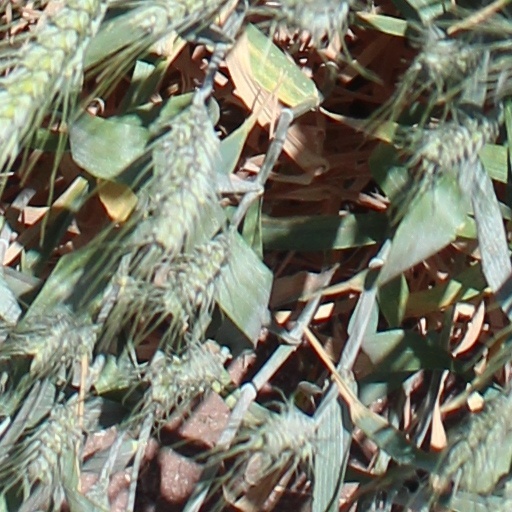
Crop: wheat